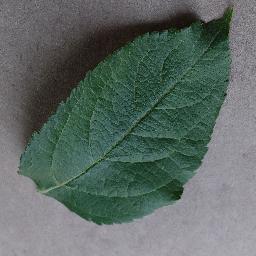
Label: Apple___healthy